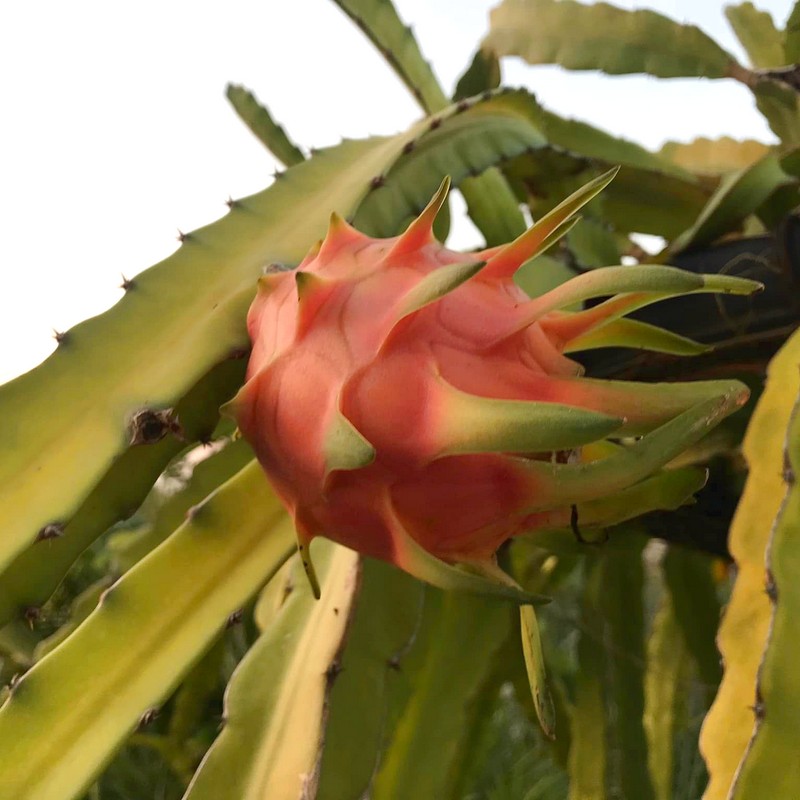
Label: Mature Dragon Fruit